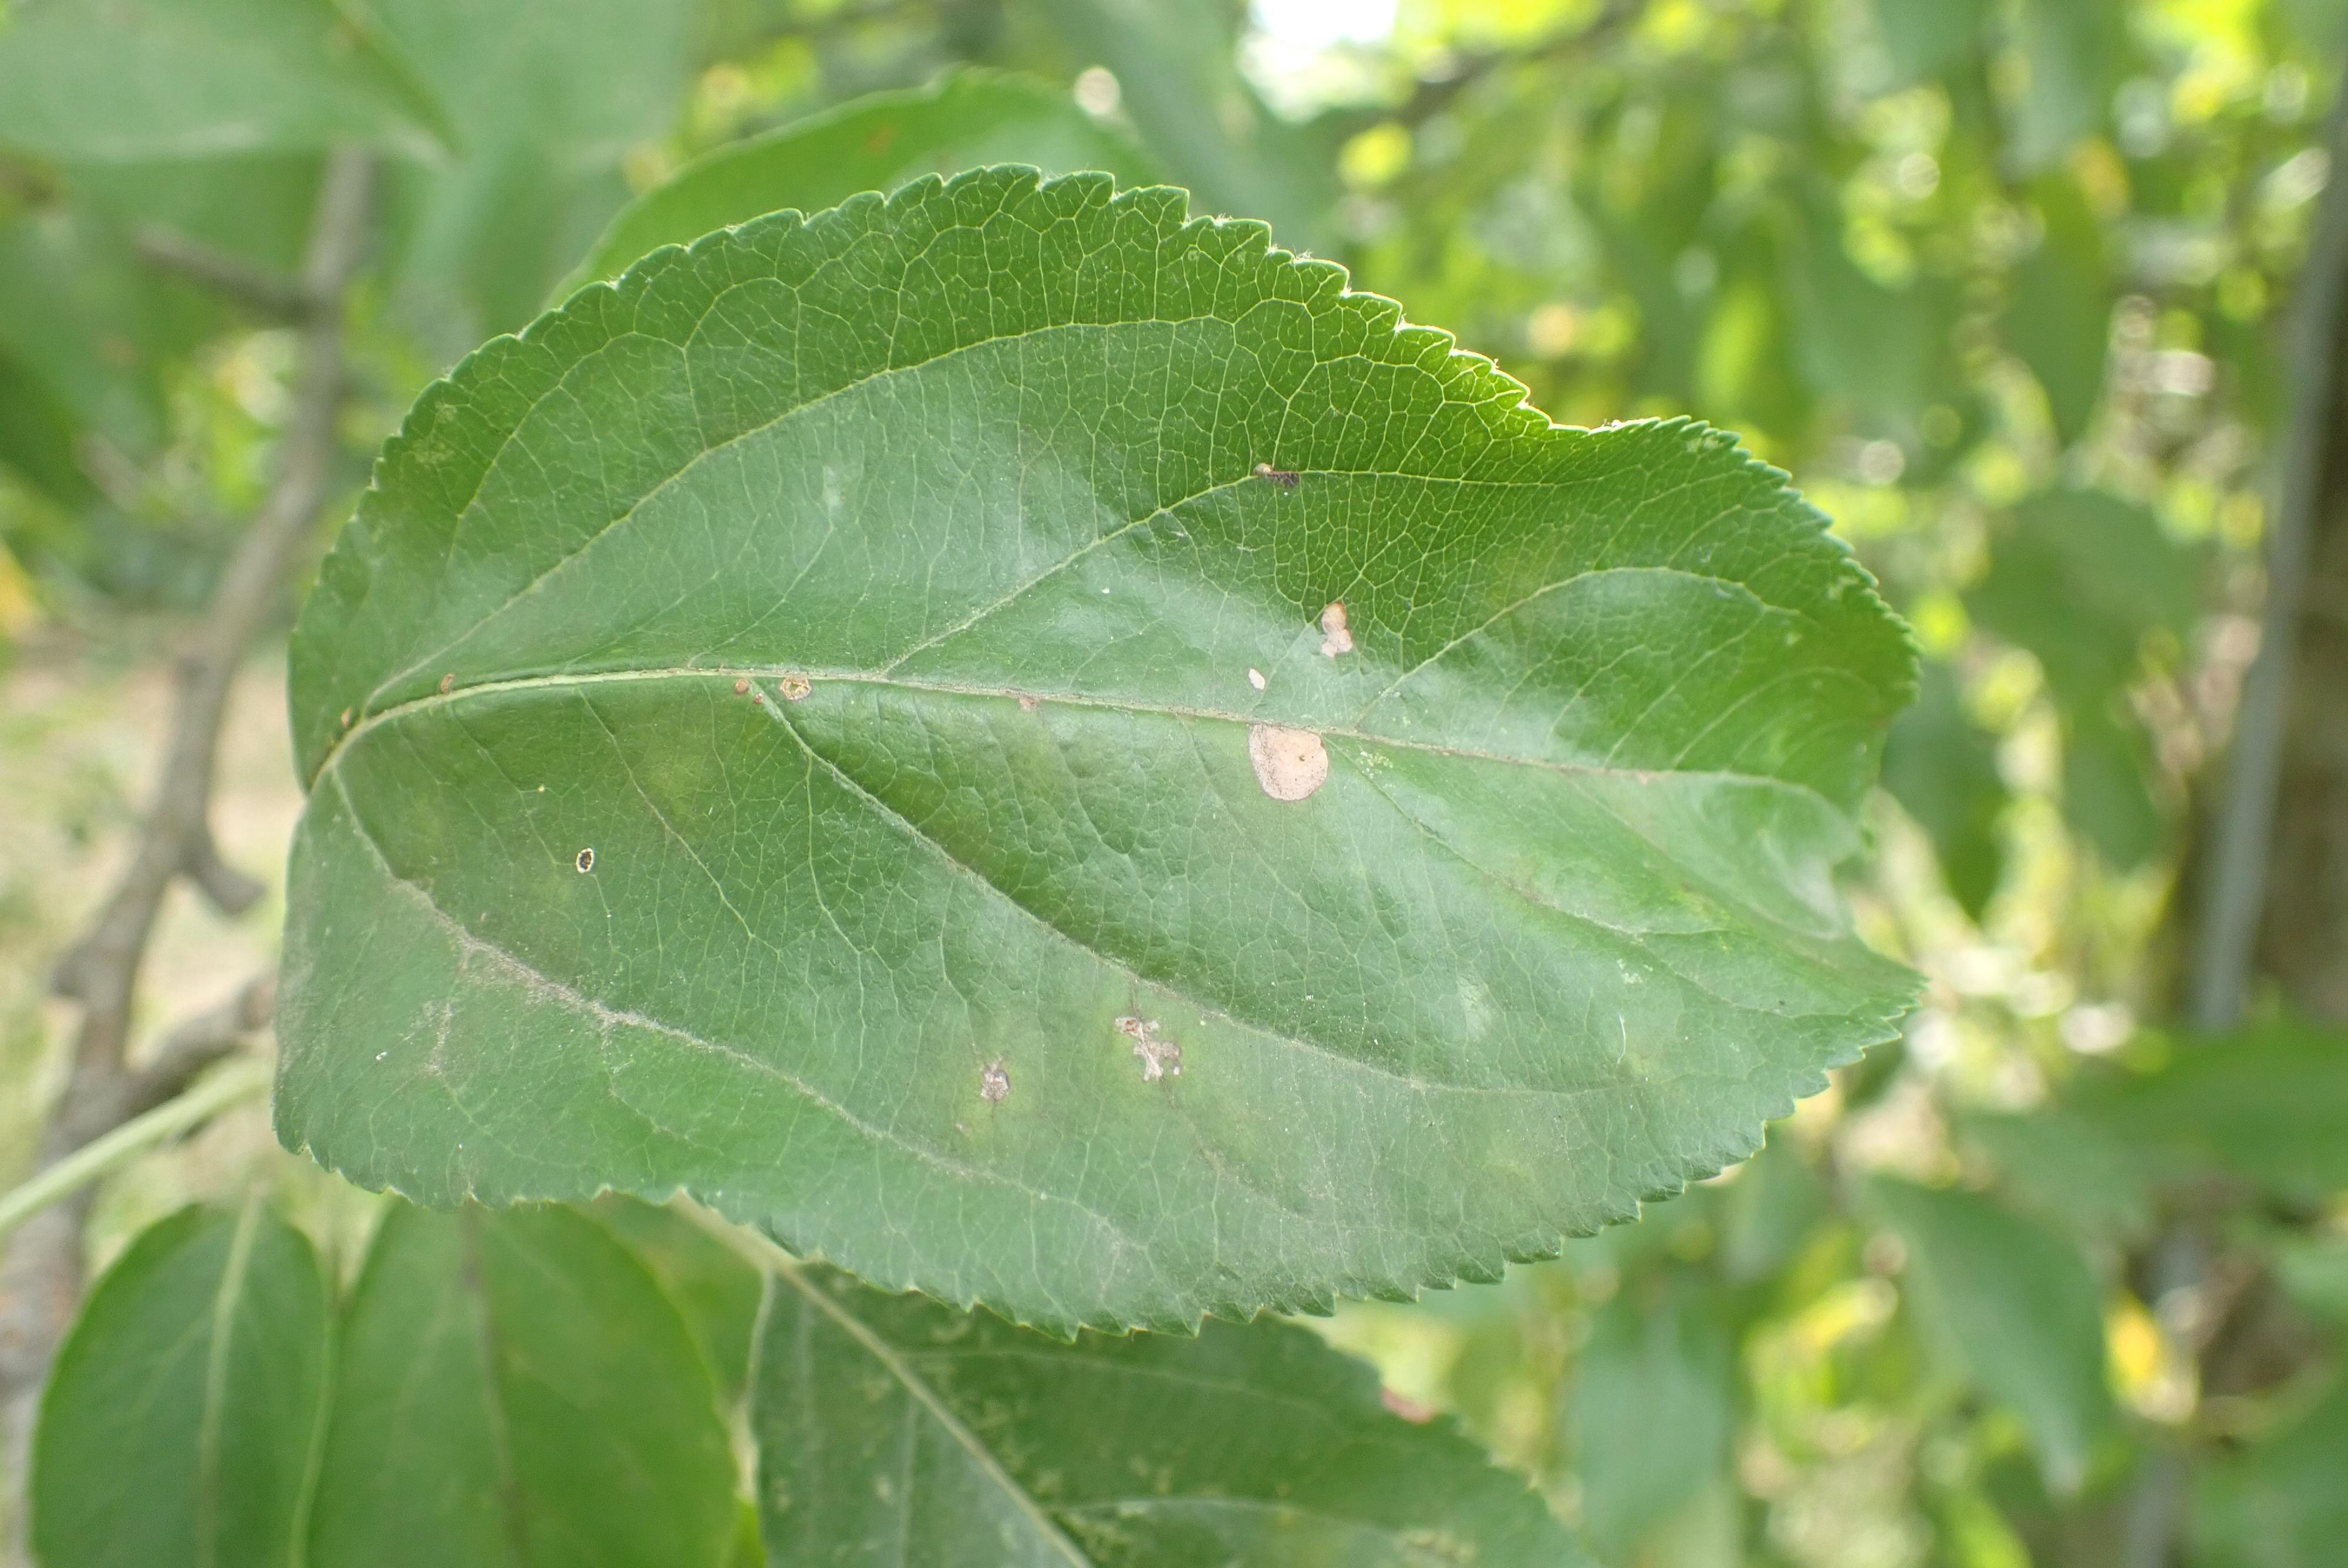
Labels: scab, frog_eye_leaf_spot